Toothache

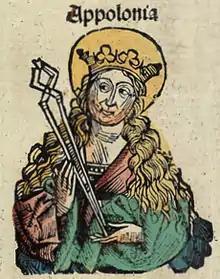
Saint Apollonia, patron saint for toothaches, holds one of her own extracted teeth in a pair of forceps (Nuremberg Chronicle, Hartmann Schedel, 1493)

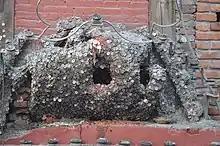
"toothache tree", Vaishya Dev shrine, Kathmandu, Nepal.

The first known mention of tooth decay and toothache occurs on a Sumerian clay tablet now referred to as the "Legend of the worm". It was written in cuneiform, recovered from the Euphrates valley, and dates from around 5000 BC. The belief that tooth decay and dental pain is caused by tooth worms is found in ancient India, Egypt, Japan, and China, and persists until the Age of Enlightenment. Although toothache is an ancient problem, it is thought that ancient people suffered less dental decay due to a lack of refined sugars in their diet. On the other hand, diets were frequently coarser, leading to more tooth wear. For example, hypotheses hold that ancient Egyptians had a lot of tooth wear due to desert sand blown on the wind mixing with the dough of their bread. The ancient Egyptians also wore amulets to prevent toothache. The Ebers papyrus (1500 BC) details a recipe to treat "gnawing of the blood in the tooth", which included fruit of the gebu plant, onion, cake, and dough, to be chewed for four days.